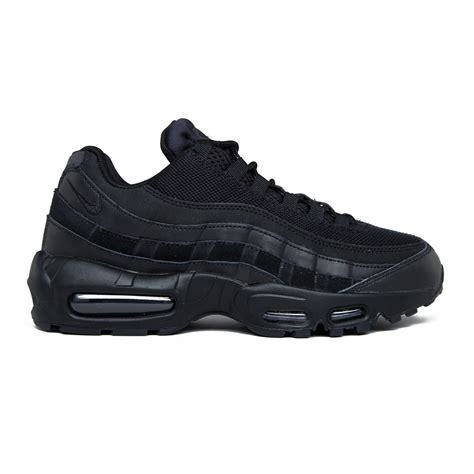
Brand: Nike
Model: Air Max 95 Essential